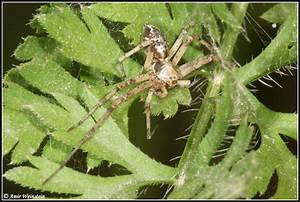
Label: ragno